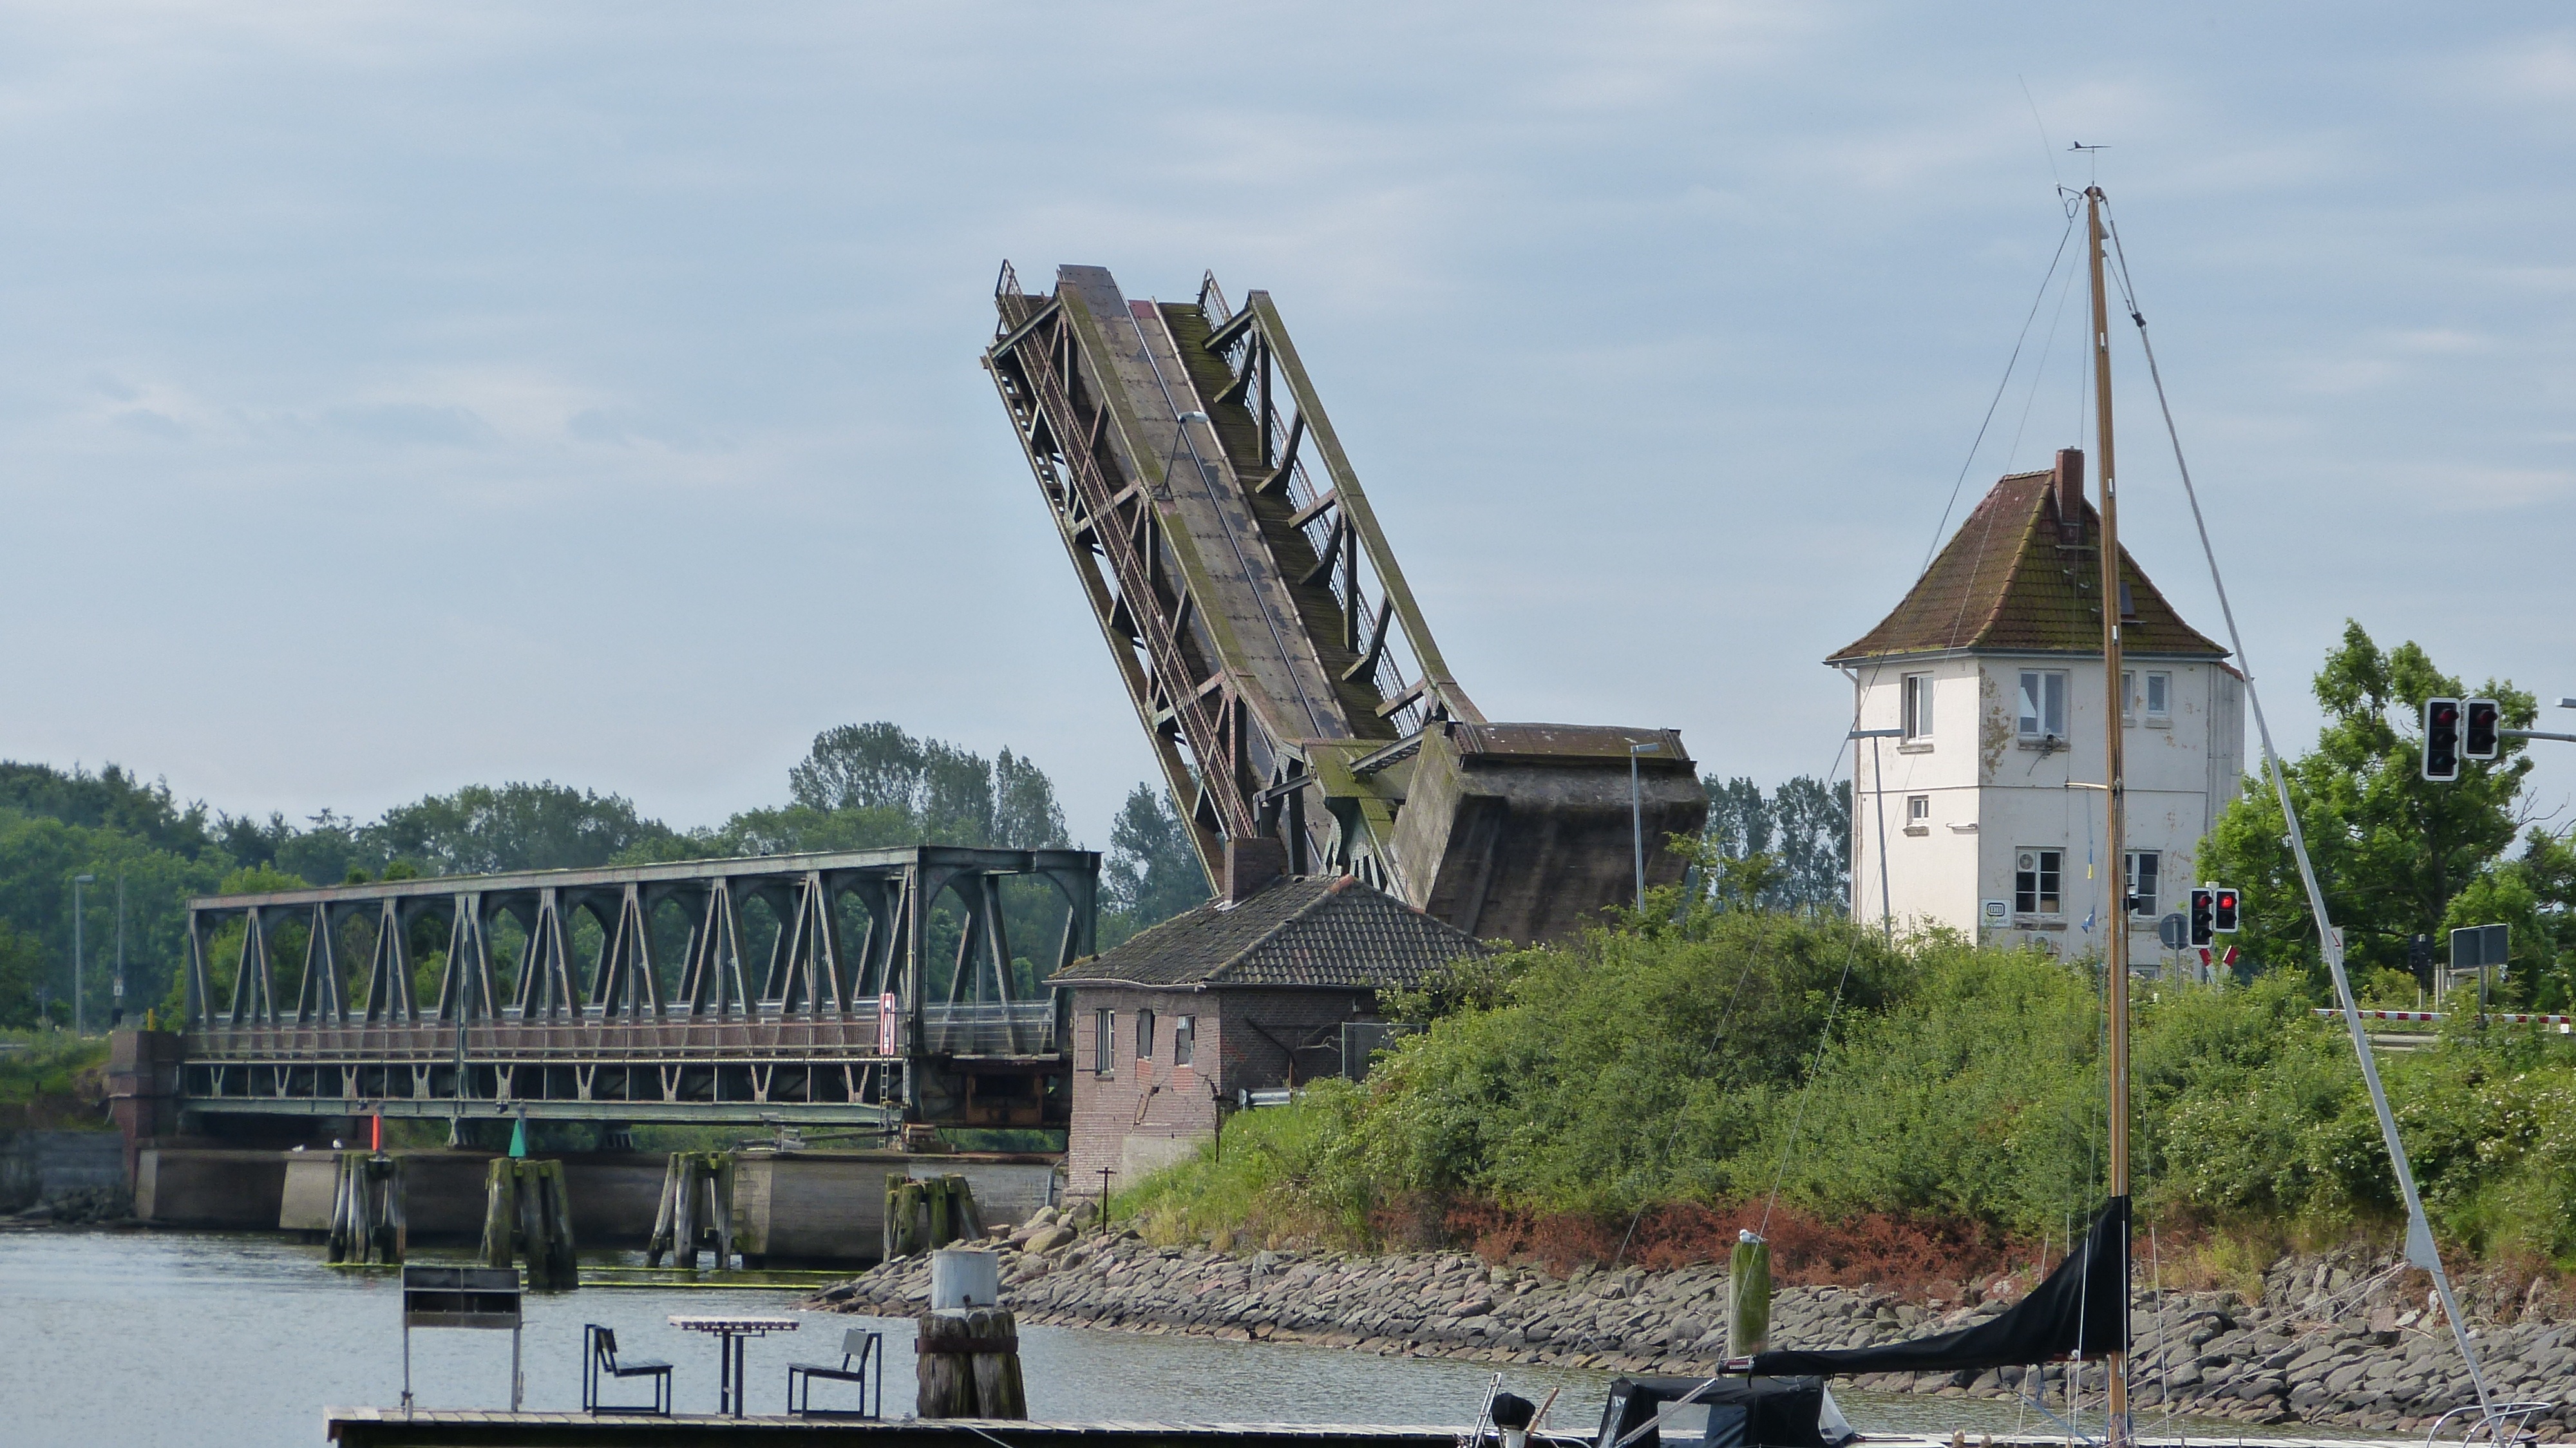
railway, bridge, train, river, landmark, waterway, mecklenburg, gleise, rail traffic, railway bridge, old bridge, road bridge, tours, bascule bridge, linda unis